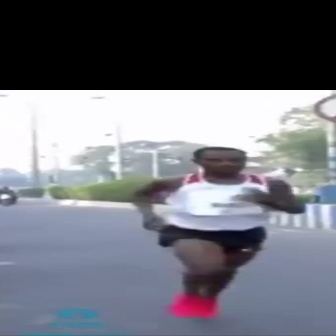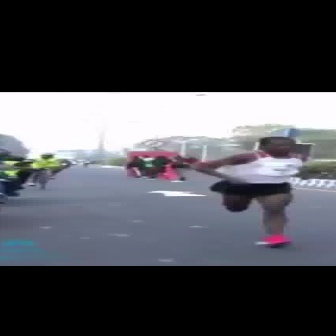
  Please identify the target specified by the bounding box [129,145,301,317] in the first image and locate it in the second image. Return the coordinates in [x_min,y_min,x_max,y_max] format.
Answer: [190,135,303,248]